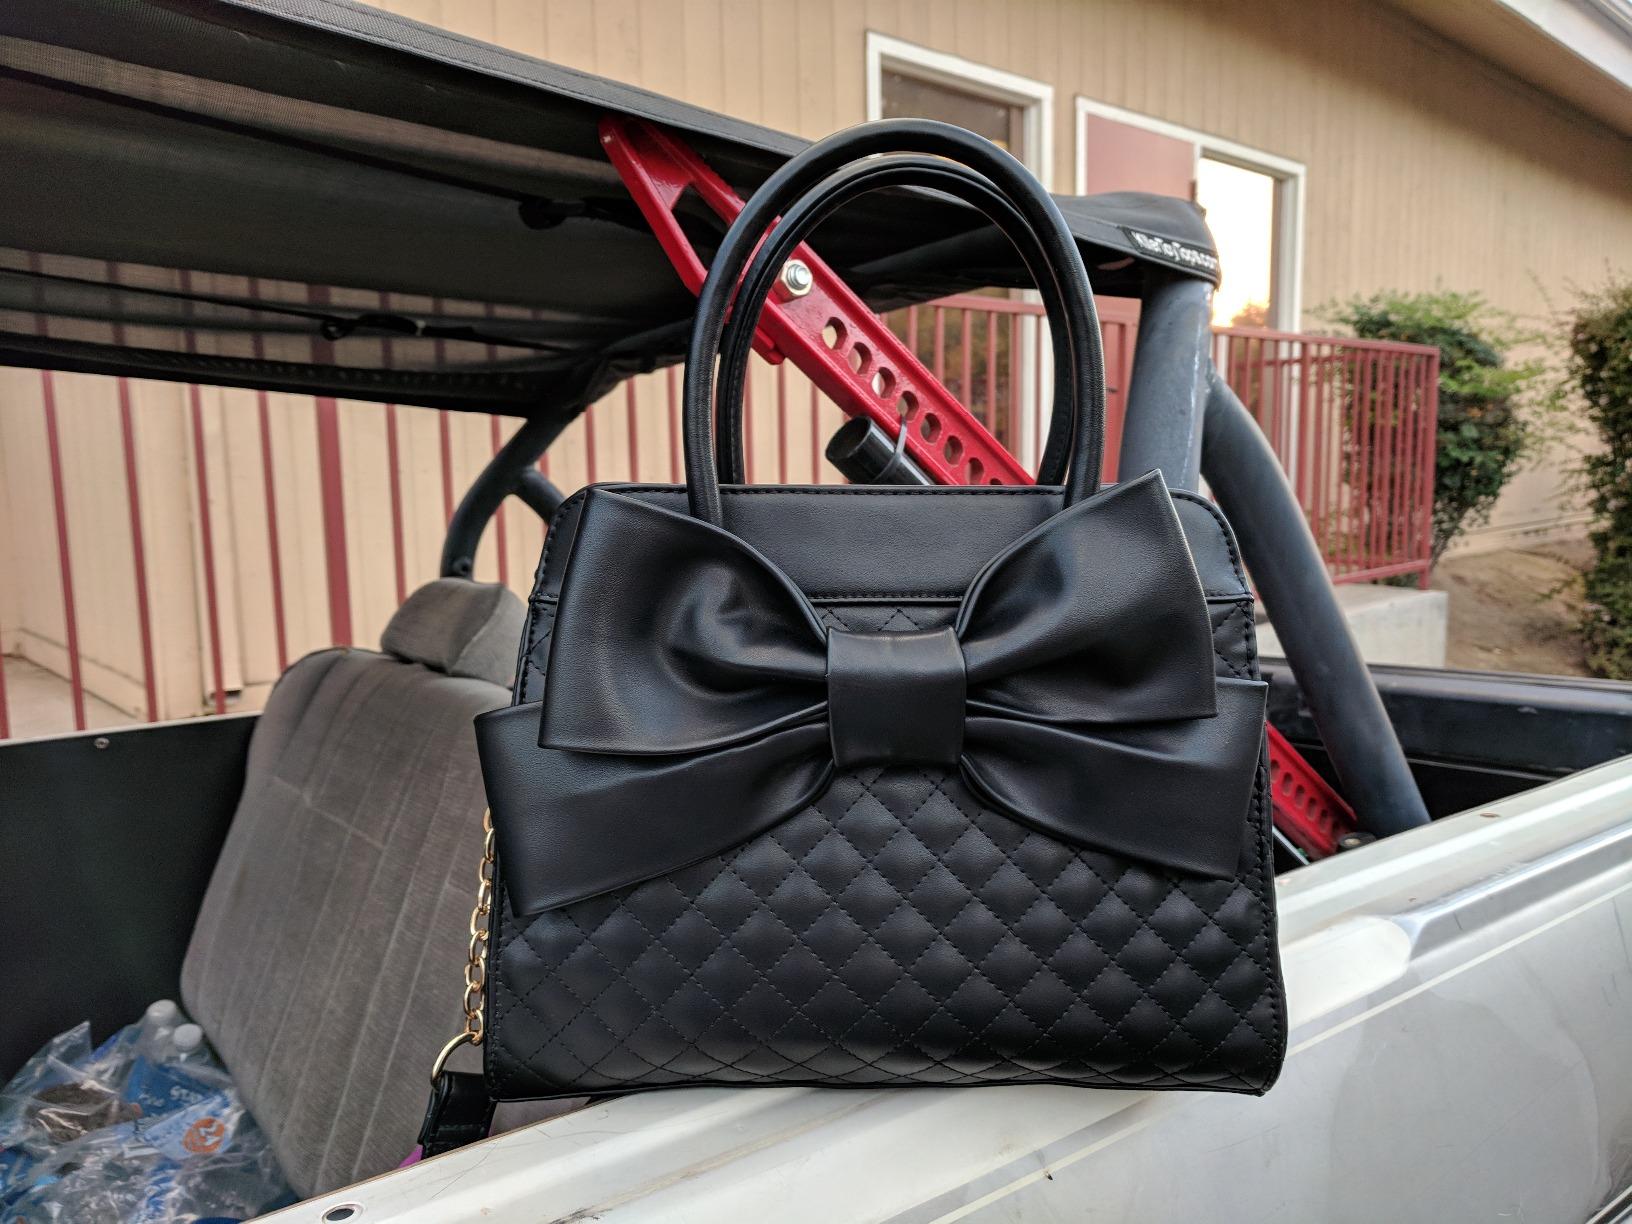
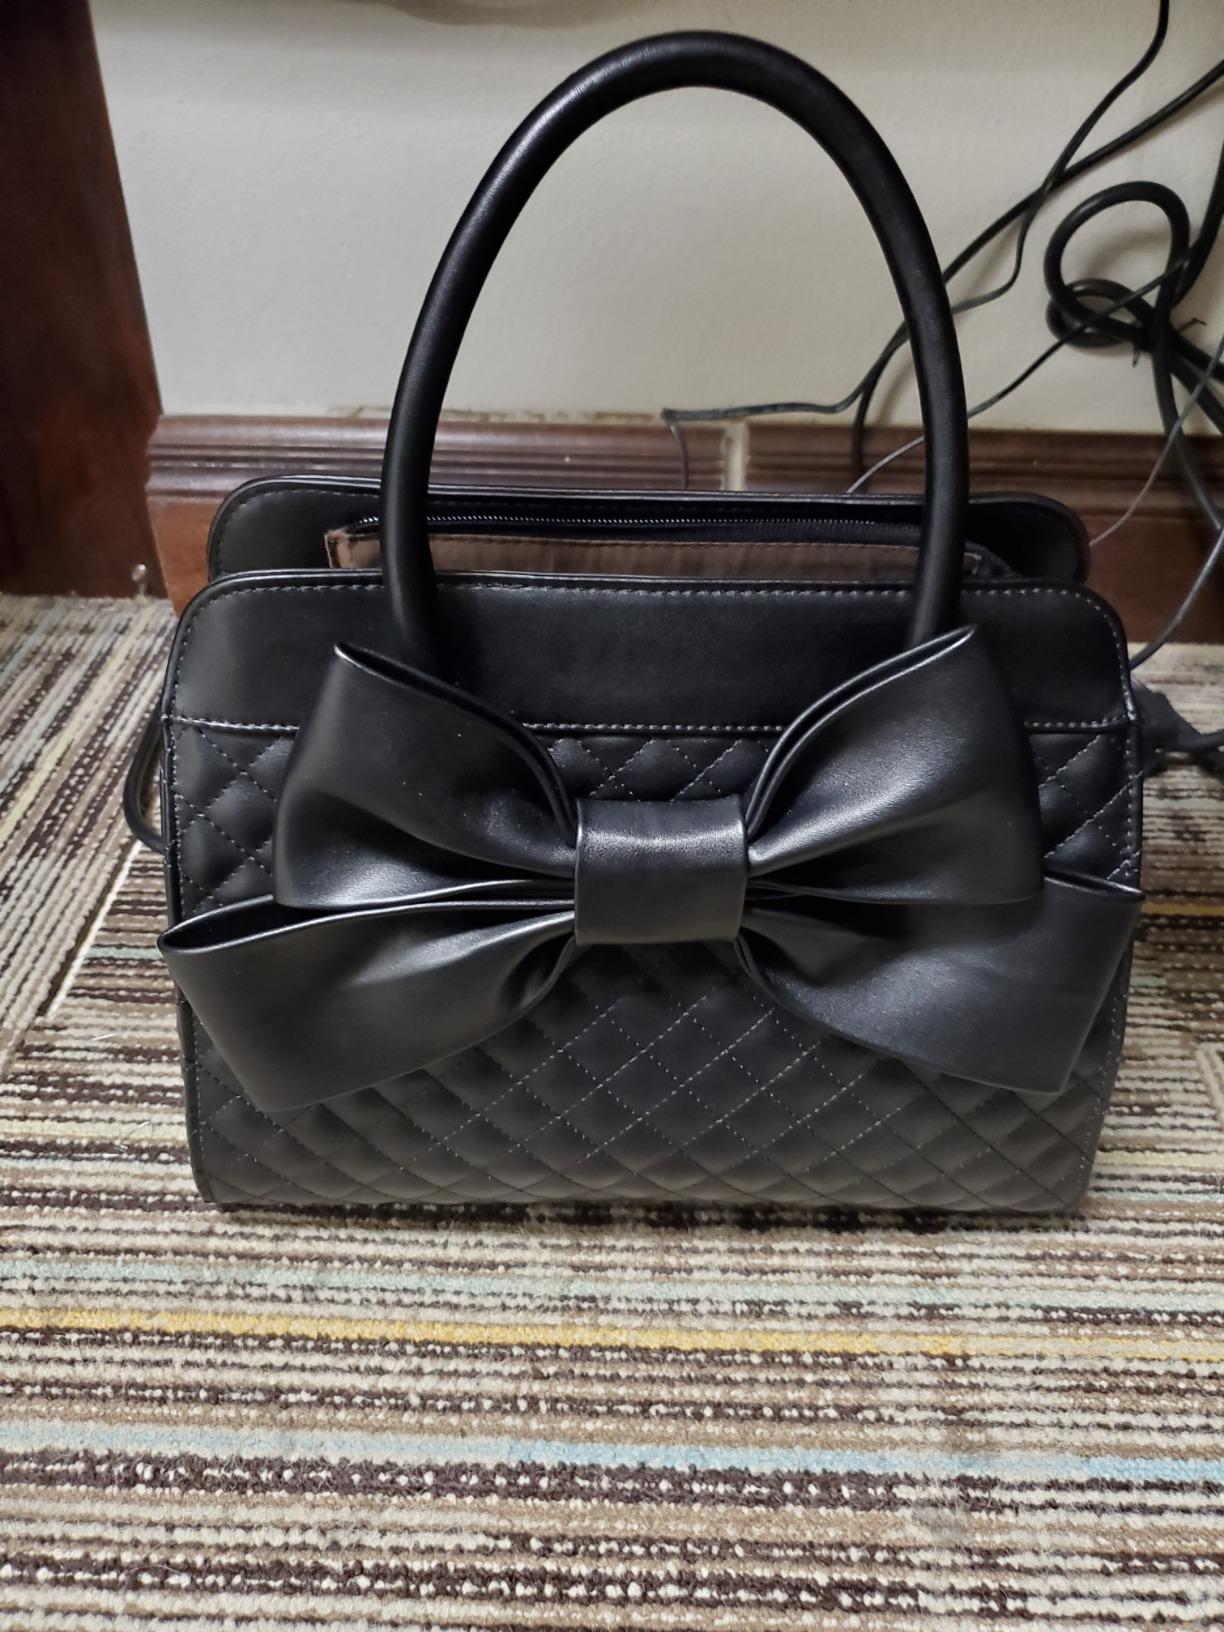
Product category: accessories_handbag
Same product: yes